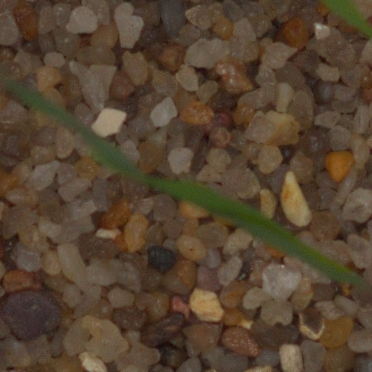
Label: black_grass